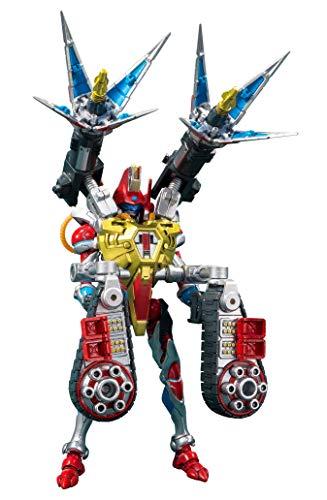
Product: Megahouse Ssss.Gridman: Primal Fighter (Deluxe Full Power Version) Actibuilder Action Figure, Multicolor
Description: Launching the actibuilder figure lineup.
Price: $70.35
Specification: ProductDimensions:2x1x4inches|ItemWeight:15.8ounces|ShippingWeight:15.8ounces(Viewshippingratesandpolicies)|ASIN:B07H8KQVV9|Itemmodelnumber:-|Manufacturerrecommendedage:15yearsandup